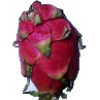
Label: red_pitahaya